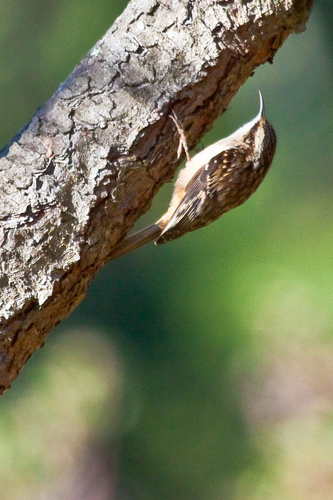
this small bird has different variations of brown all over its body.
bird is a small with a brown wing feathers and white breast feathersthe bird has a white colored breast with brown side and black and brown colored covert.
small brown bird with think pointed downward pointing bill.
this is a small bird with a dark brown body with lighter brown spots, a creamy belly and superciliary, and slightly orange brown rump; it has a dark narrow slightly downcurving beak.
a small bird containing a white throat, breast and belly, brown feathers with white speckles covering the rest of its body.
this particular bird has a white belly and dark brown secondaries
this bird is brown with an average beak.
the bird has a spotted brown back and small bill.
this bird has wings that are brown and has a white belly
Species: Brown Creeper